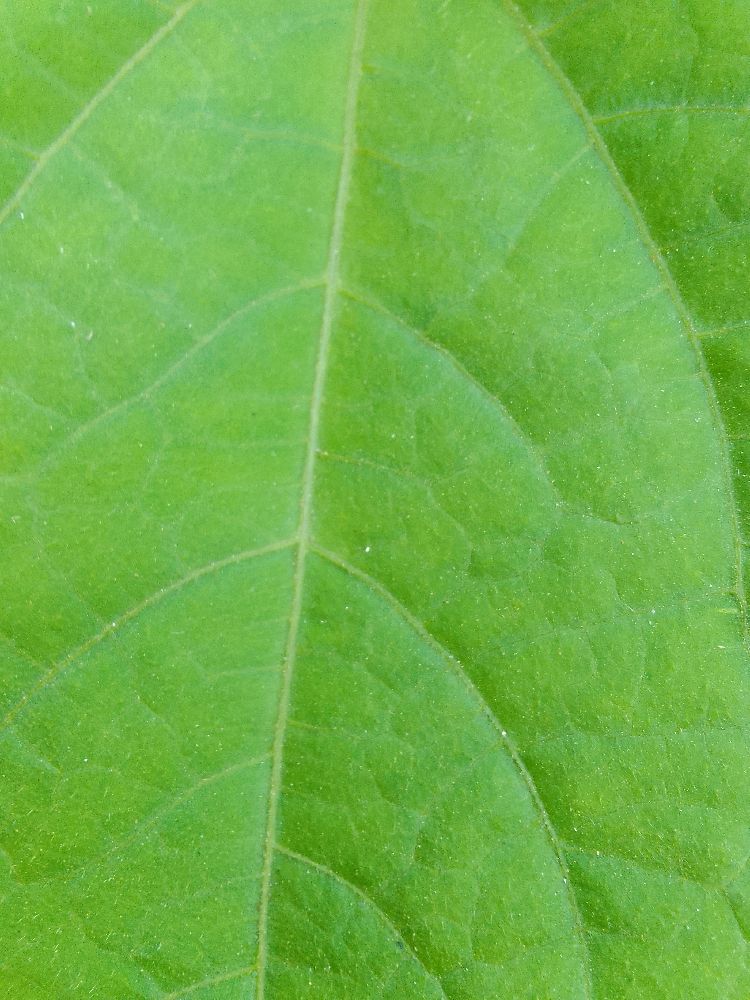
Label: healthy